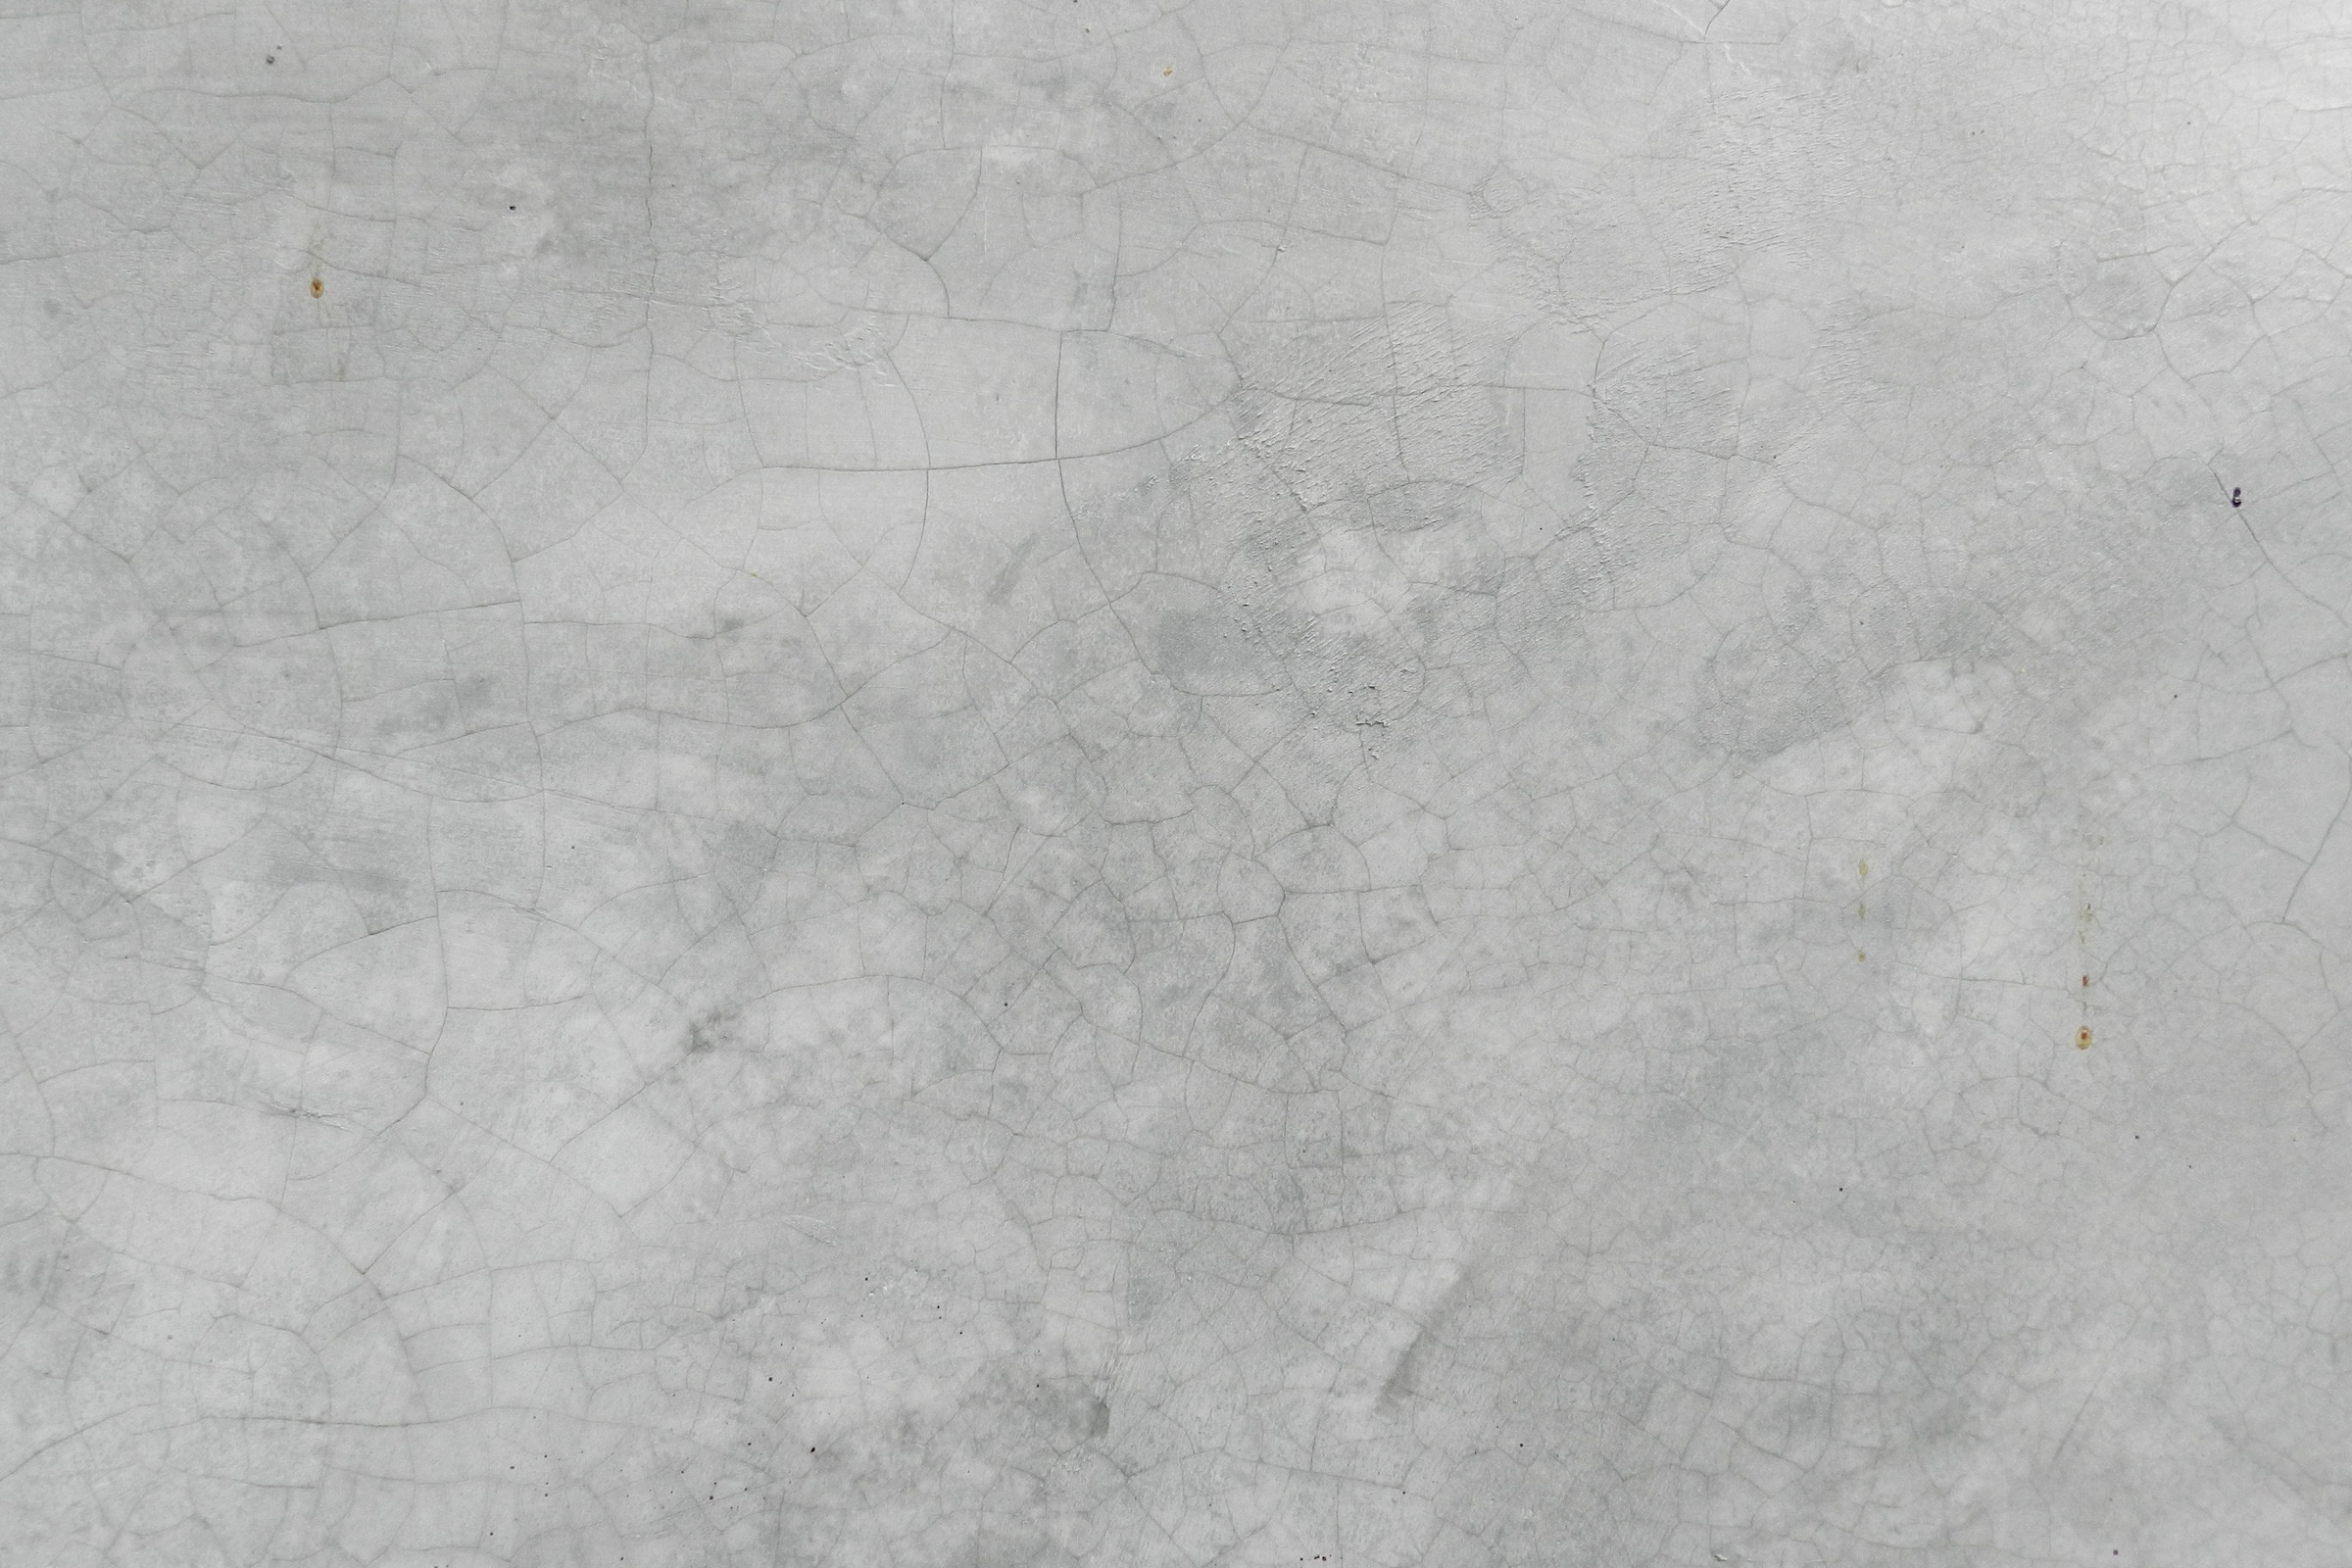
snow, abstract, white, texture, floor, wall, gray, material, concrete, background, aged, plaster, flooring